Kara Wolters

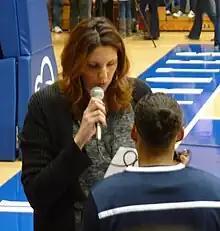
Wolters with a fan

Kara Elizabeth Wolters (born August 15, 1975) is an American former collegiate and professional basketball player and a current sports broadcaster. Standing at and nicknamed "Big Girl," she is the tallest player in University of Connecticut women's basketball history and one of the tallest women to ever play in the WNBA. During her playing career, she was an NCAA national champion (1995), FIBA world champion (1998), WNBA champion (1999), and Olympic champion (2000) becoming one of 11 women with those accolades. She also won AP College Player of the Year in 1997